Guajira–Barranquilla xeric scrub

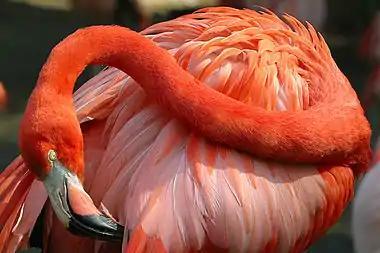
Caribbean flamingo ("Phoenicopterus ruber")

The ecoregion is notable for being the habitat of a large community of Caribbean flamingo ("Phoenicopterus ruber"), besides a diversity of birds and bats.